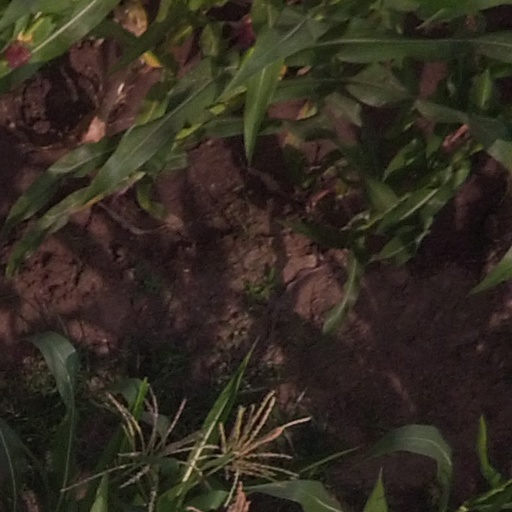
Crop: maize; corn